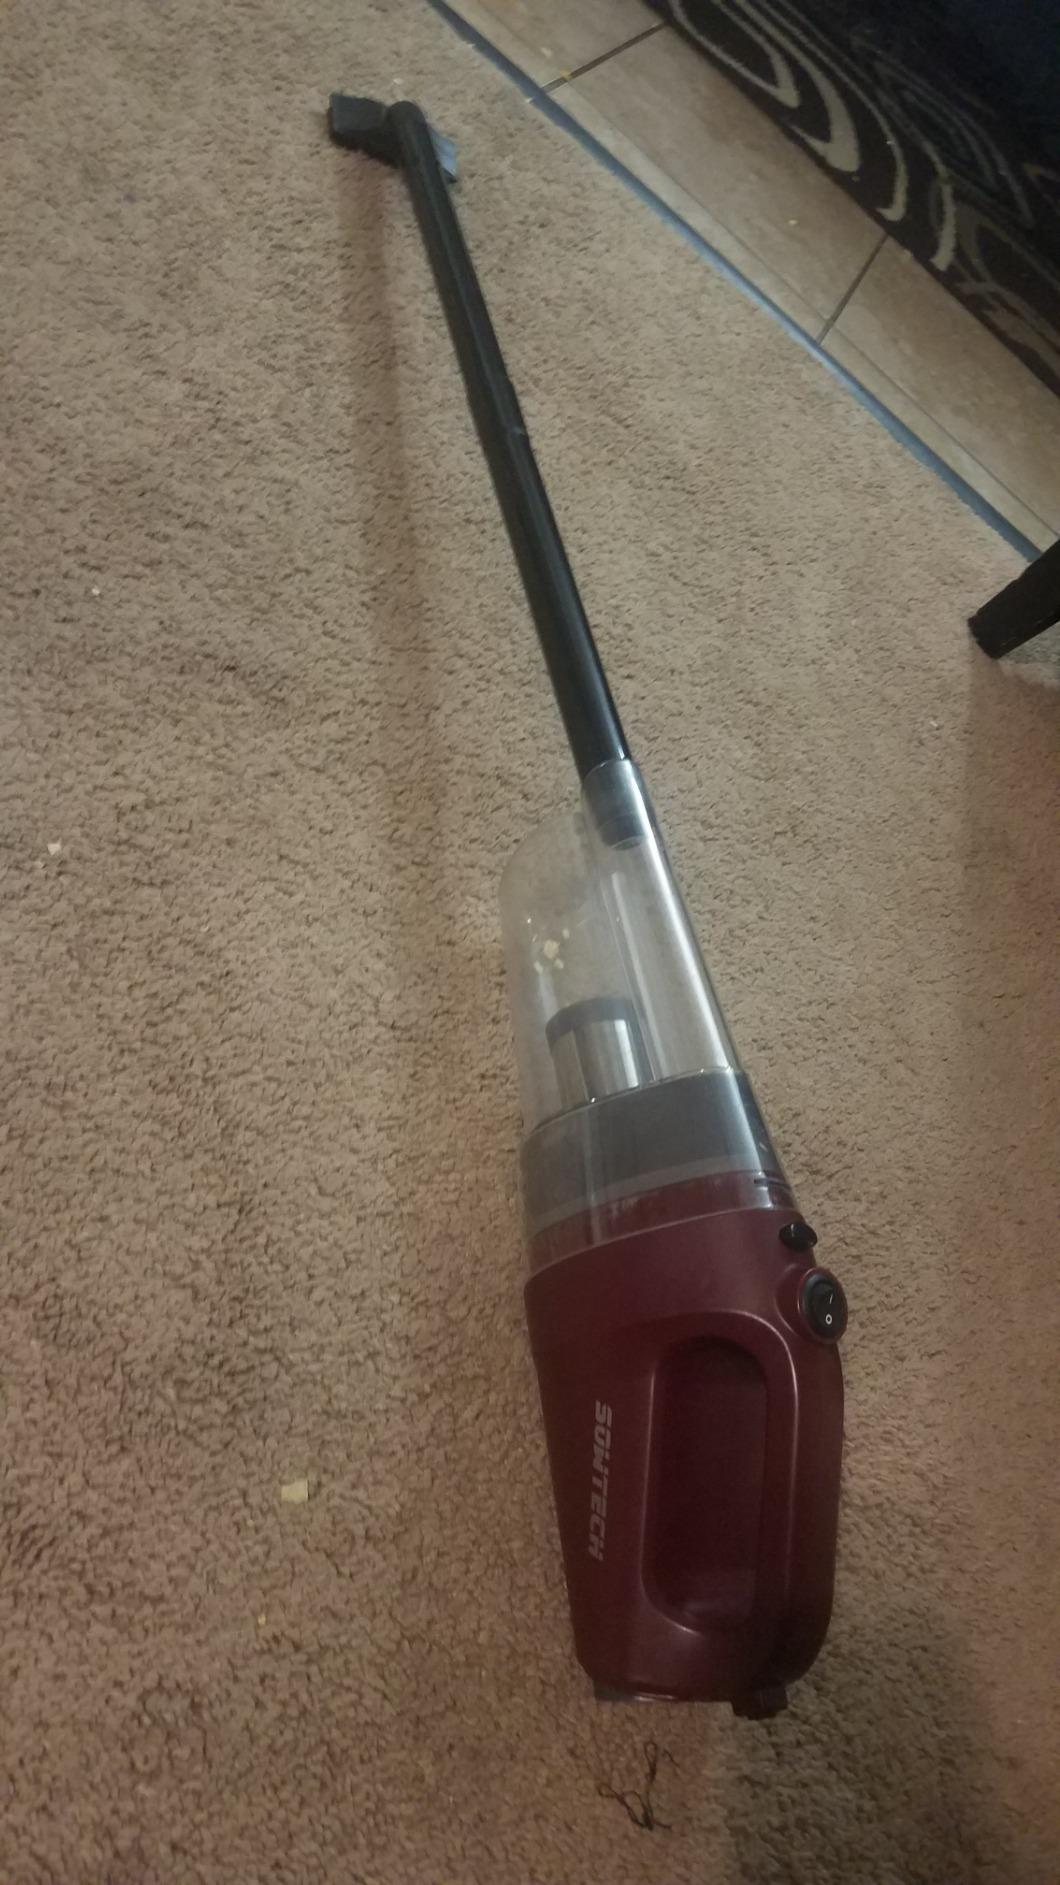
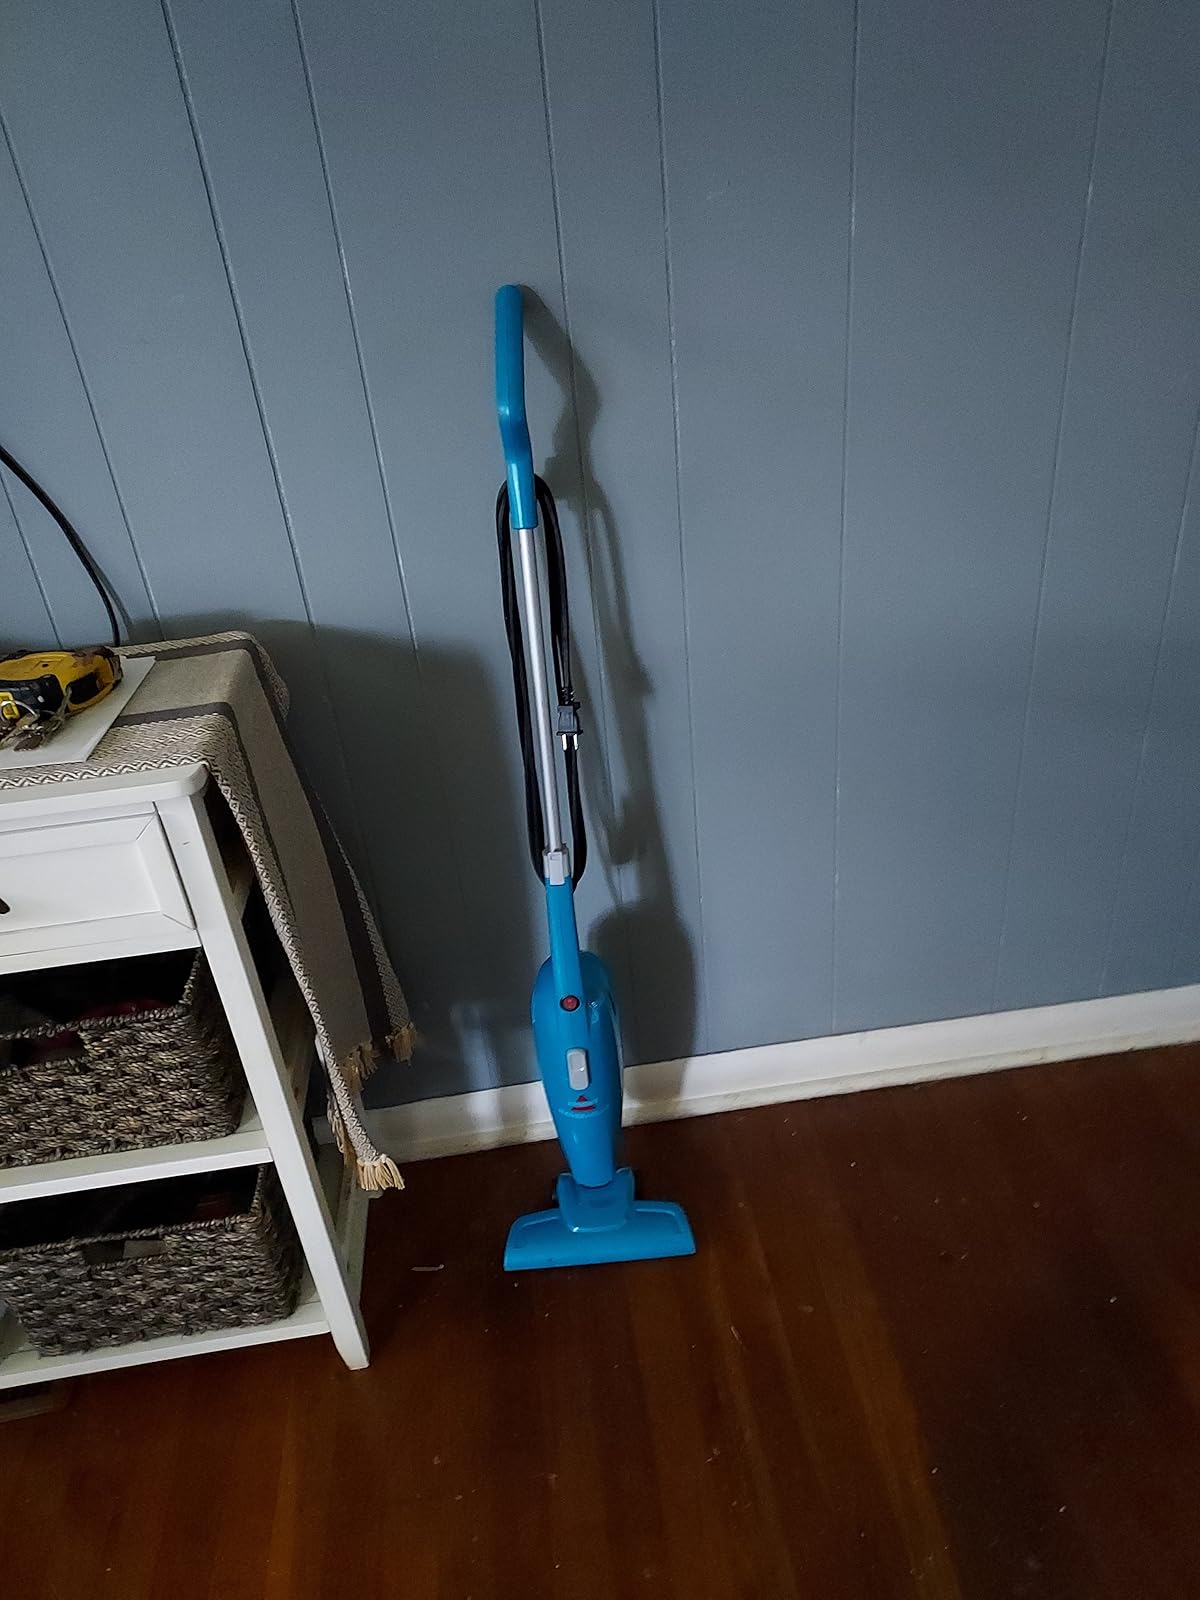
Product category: items_vacuum
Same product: no